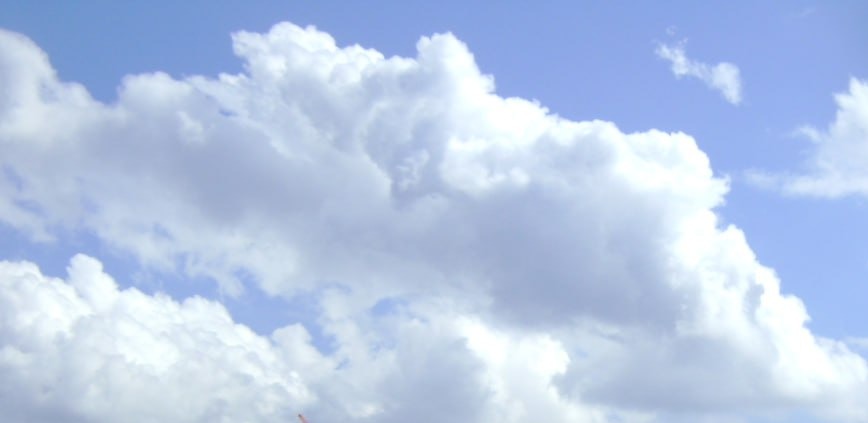
Cloud type: Cumulus